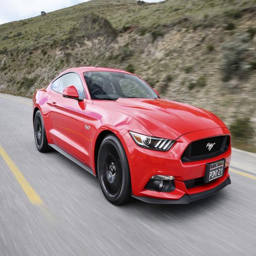
long wait ... automobile model .